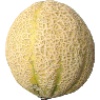
Label: cantaloupe